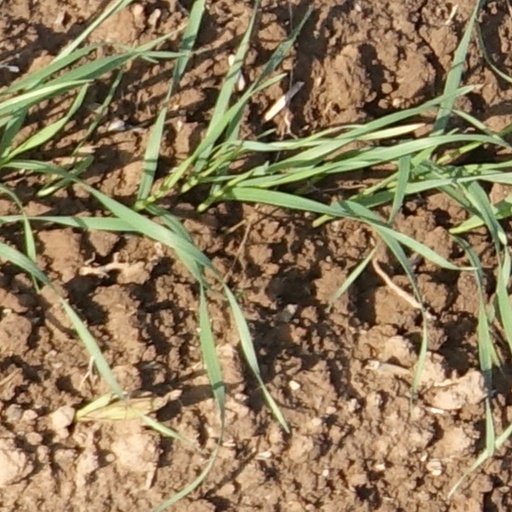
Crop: wheat